Who Deserves to be a Millionaire?

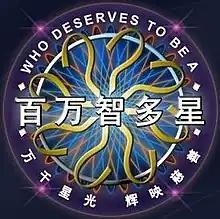
Logo

Who Deserves to be a Millionaire? was a Chinese game show, hosted by Li Fan. It was based on the original British format of "Who Wants to Be a Millionaire?". The contestant's main goal was to win 1,000,000 Chinese yuan by answering 15 multiple-choice questions correctly. This edition used the original 3 lifelines: Fifty Fifty, Phone A Friend and Ask The Audience. The first episode was broadcast on 29 September 2007. After answering five questions correctly, a contestant took home ¥5,000. If he/she answered ten questions correctly, he/she left with ¥75,000. Due to the strict limit that Chinese game shows cannot offer prizes more than ¥100,000, contestants may only take 10% of their winnings, while the rest are donated for chosen charities. The episodes were shown on Saturdays at 20:40 (UTC+8) on . The series ran until 19 April 2008, where the channel had adjustment issues.